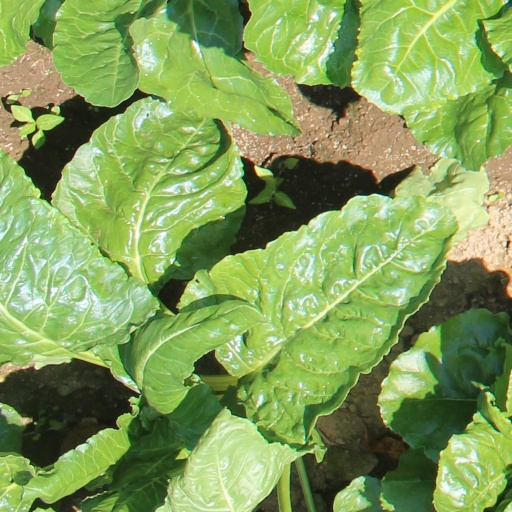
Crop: sugar beet